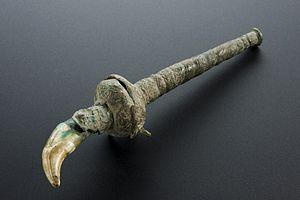
L’histoire de la médecine dentaire est une partie de l'histoire de la médecine, et l'étude des développements historiques de la médecine dentaire, y compris des biographies des personnes qui ont influencé la médecine dentaire de leur temps. Cette histoire s'étend très loin dans le passé. Ainsi, au Danemark, la preuve de l'ouverture d'une molaire remonte au néolithique. Le traitement conservatoire des dents chez les anciens paysans du Pakistan a pu être prouvé dans l'intervalle de 7 000 à 5 500 ans av. J.C, et ce avec l'intention de « réparer » les dents, et éventuellement même de combler les cavités. Depuis les Sumériens, on a cru jusqu'aux temps modernes qu'un ver dans la dent était responsable de la carie. Les premiers travaux sur la technique dentaire ont été faits au milieu du Iᵉʳ millénaire av. J.-C. par les Étrusques et les Phéniciens. L'influence des savants romains et grecs a été déterminante au Moyen Âge tant dans le monde chrétien que dans le monde arabe.